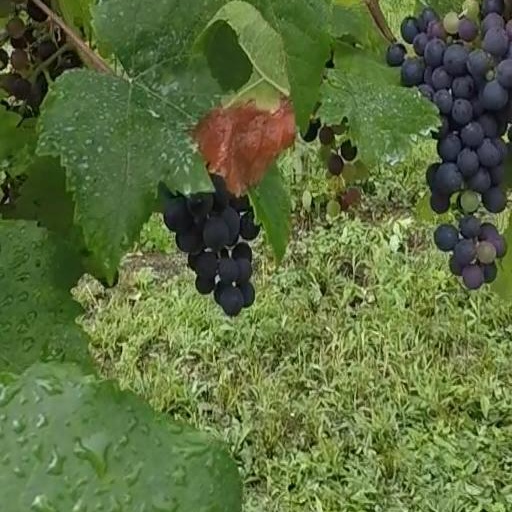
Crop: grape